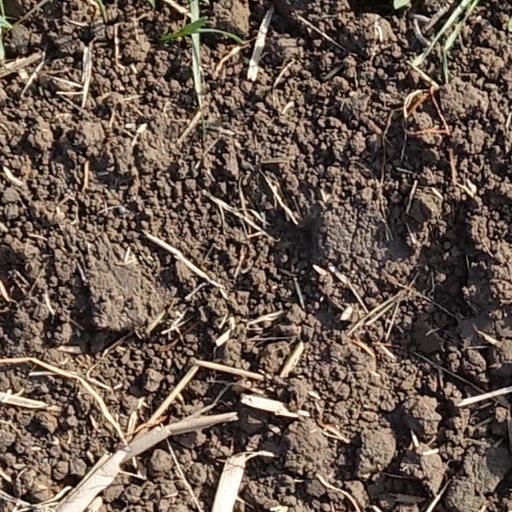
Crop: wheat